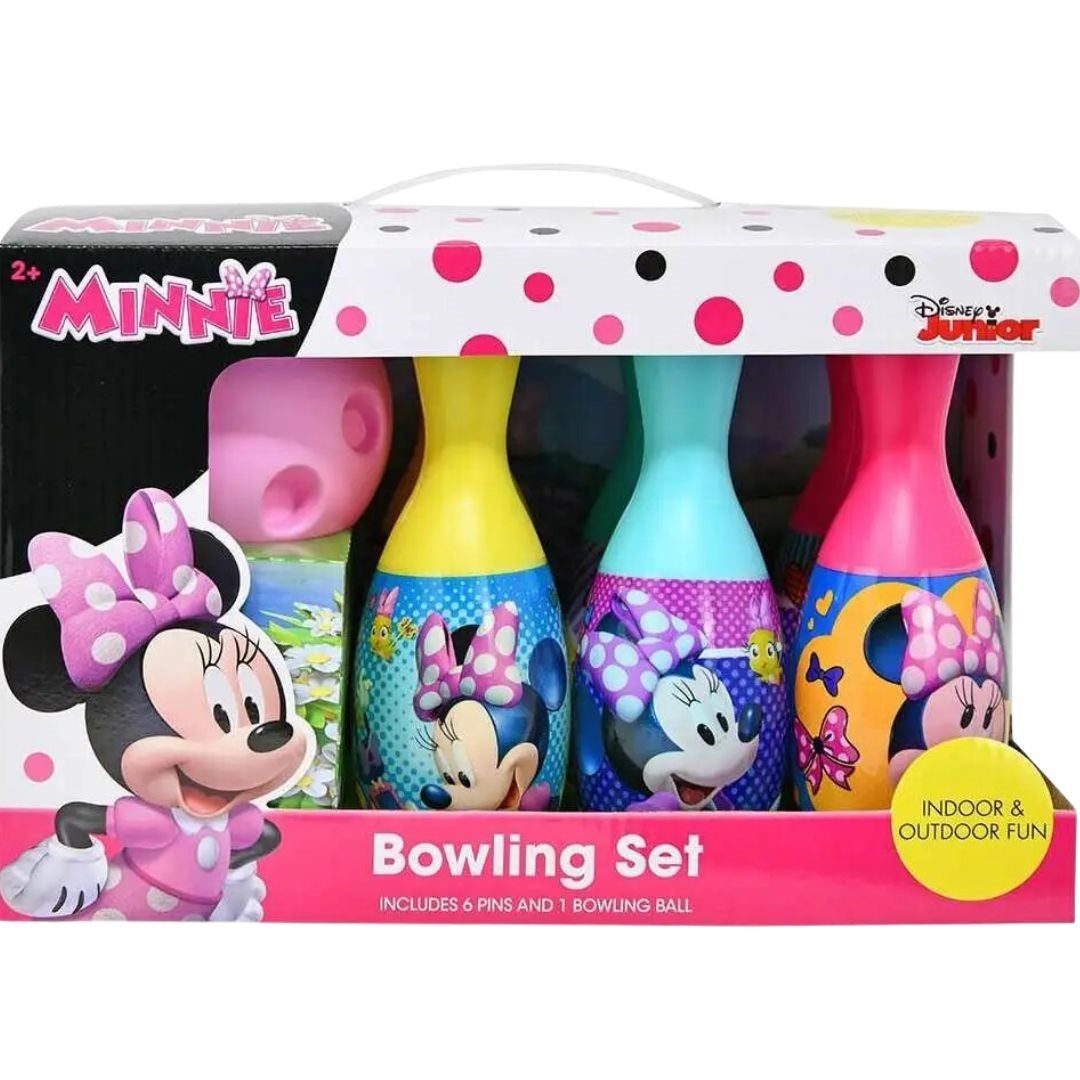
Disney Minnie Mouse Bowling Set
The Disney Minnie Mouse Bowling Set is an exciting toy designed for young fans of the beloved character. This set includes 6 pins and 1 bowling ball, making it ideal for both indoor and outdoor play. Key Features: Includes 6 pins and 1 bowling ball Perfect gift for Minnie Mouse fans Durable materials for long-lasting enjoyment Suitable for indoor and outdoor use
Brand: Disney
Category: Toys & Games > Toys > Sports Toys > Bowling Toys